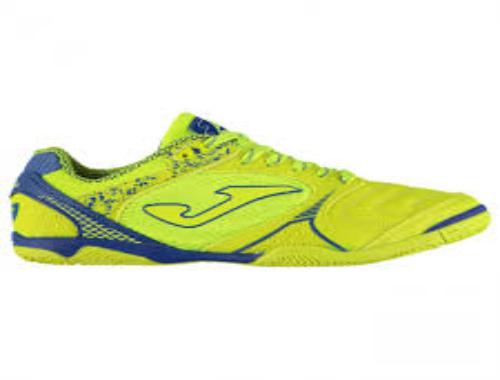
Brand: Joma-1
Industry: Clothes